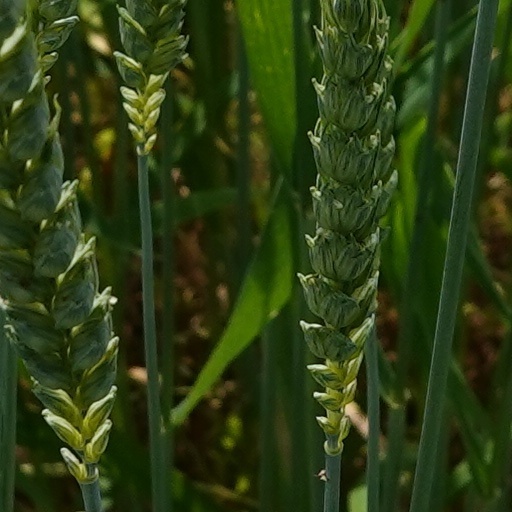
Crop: wheat